Thirteen Lives

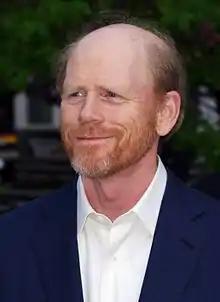
Director Ron Howard

It was announced in April 2020 that Ron Howard was to direct the film, with William Nicholson writing the screenplay. Metro-Goldwyn-Mayer acquired the rights to the film the following month. In March 2021, Viggo Mortensen, Colin Farrell and Joel Edgerton were among the cast announced to star in the film. Filming began on March 29, 2021, mostly done in Queensland with the support of Queensland and Gold Coast governments. Scenes depicting Chiang Rai Province were shot at lush tropical tree-lined roads, hotels and golf courses across Mudgeeraba, Yatala, Numinbah Valley and Carrara in Queensland. Two warehouses in Yatala were sourced for the production offices, as well as the construction of a custom-built water tank and cave interiors. The hospital scene was filmed at Griffith University Logan Campus.